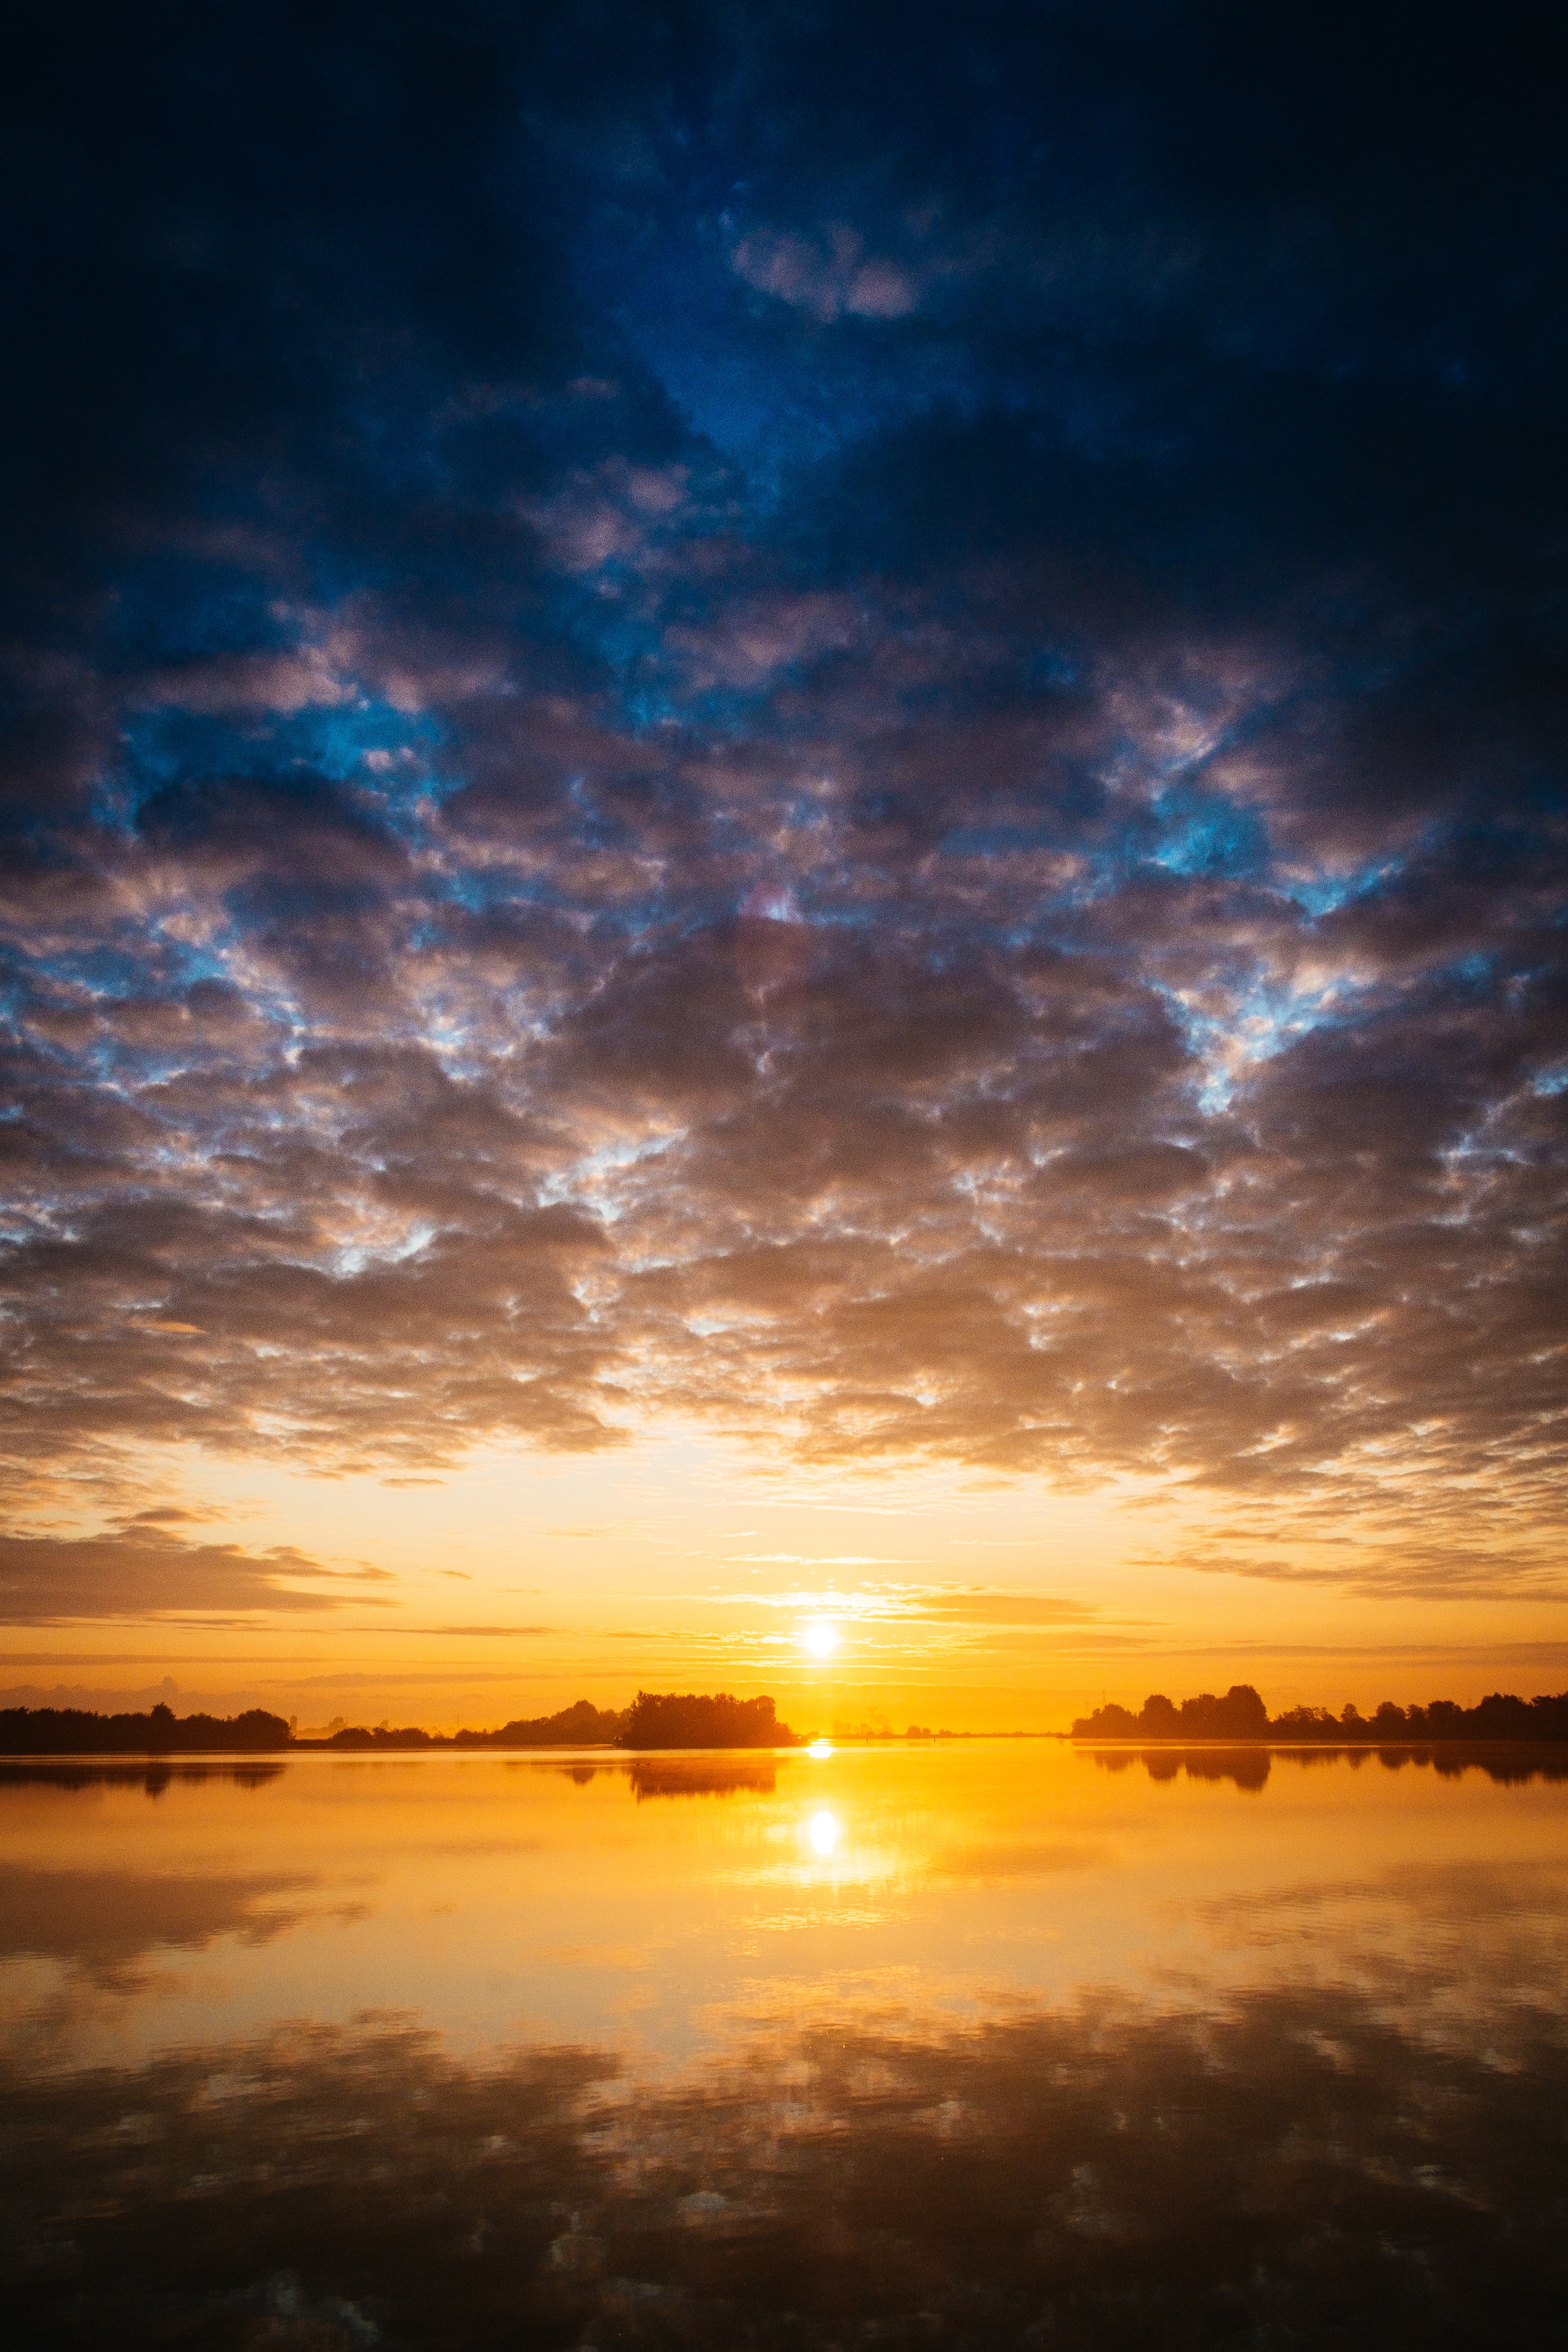
sky, horizon, afterglow, cloud, sunset, nature, sunrise, dusk, evening, water, reflection, sea, morning, atmosphere, daytime, atmospheric phenomenon, natural landscape, dawn, calm, sunlight, sun, ocean, landscape, coast, lake, river, sound, photography, red sky at morning, cumulus, meteorological phenomenon, plain, night, bay, beach